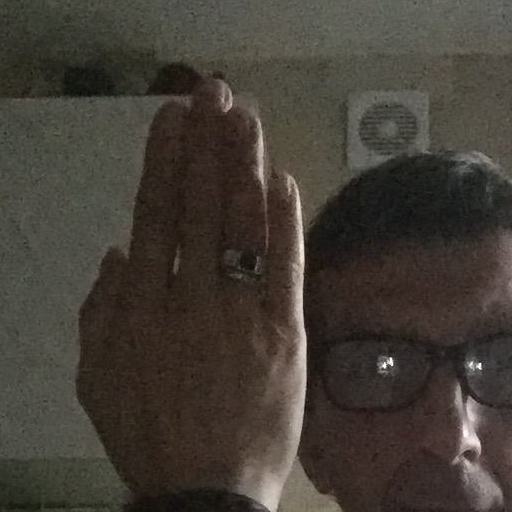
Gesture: stop_inverted